Third Baptist Church (Washington, D.C.)

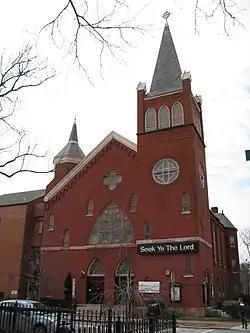

Third Baptist Church is a historic church at 1546 5th Street and Q Street NW in the Shaw neighbourhood of north-western Washington, DC.